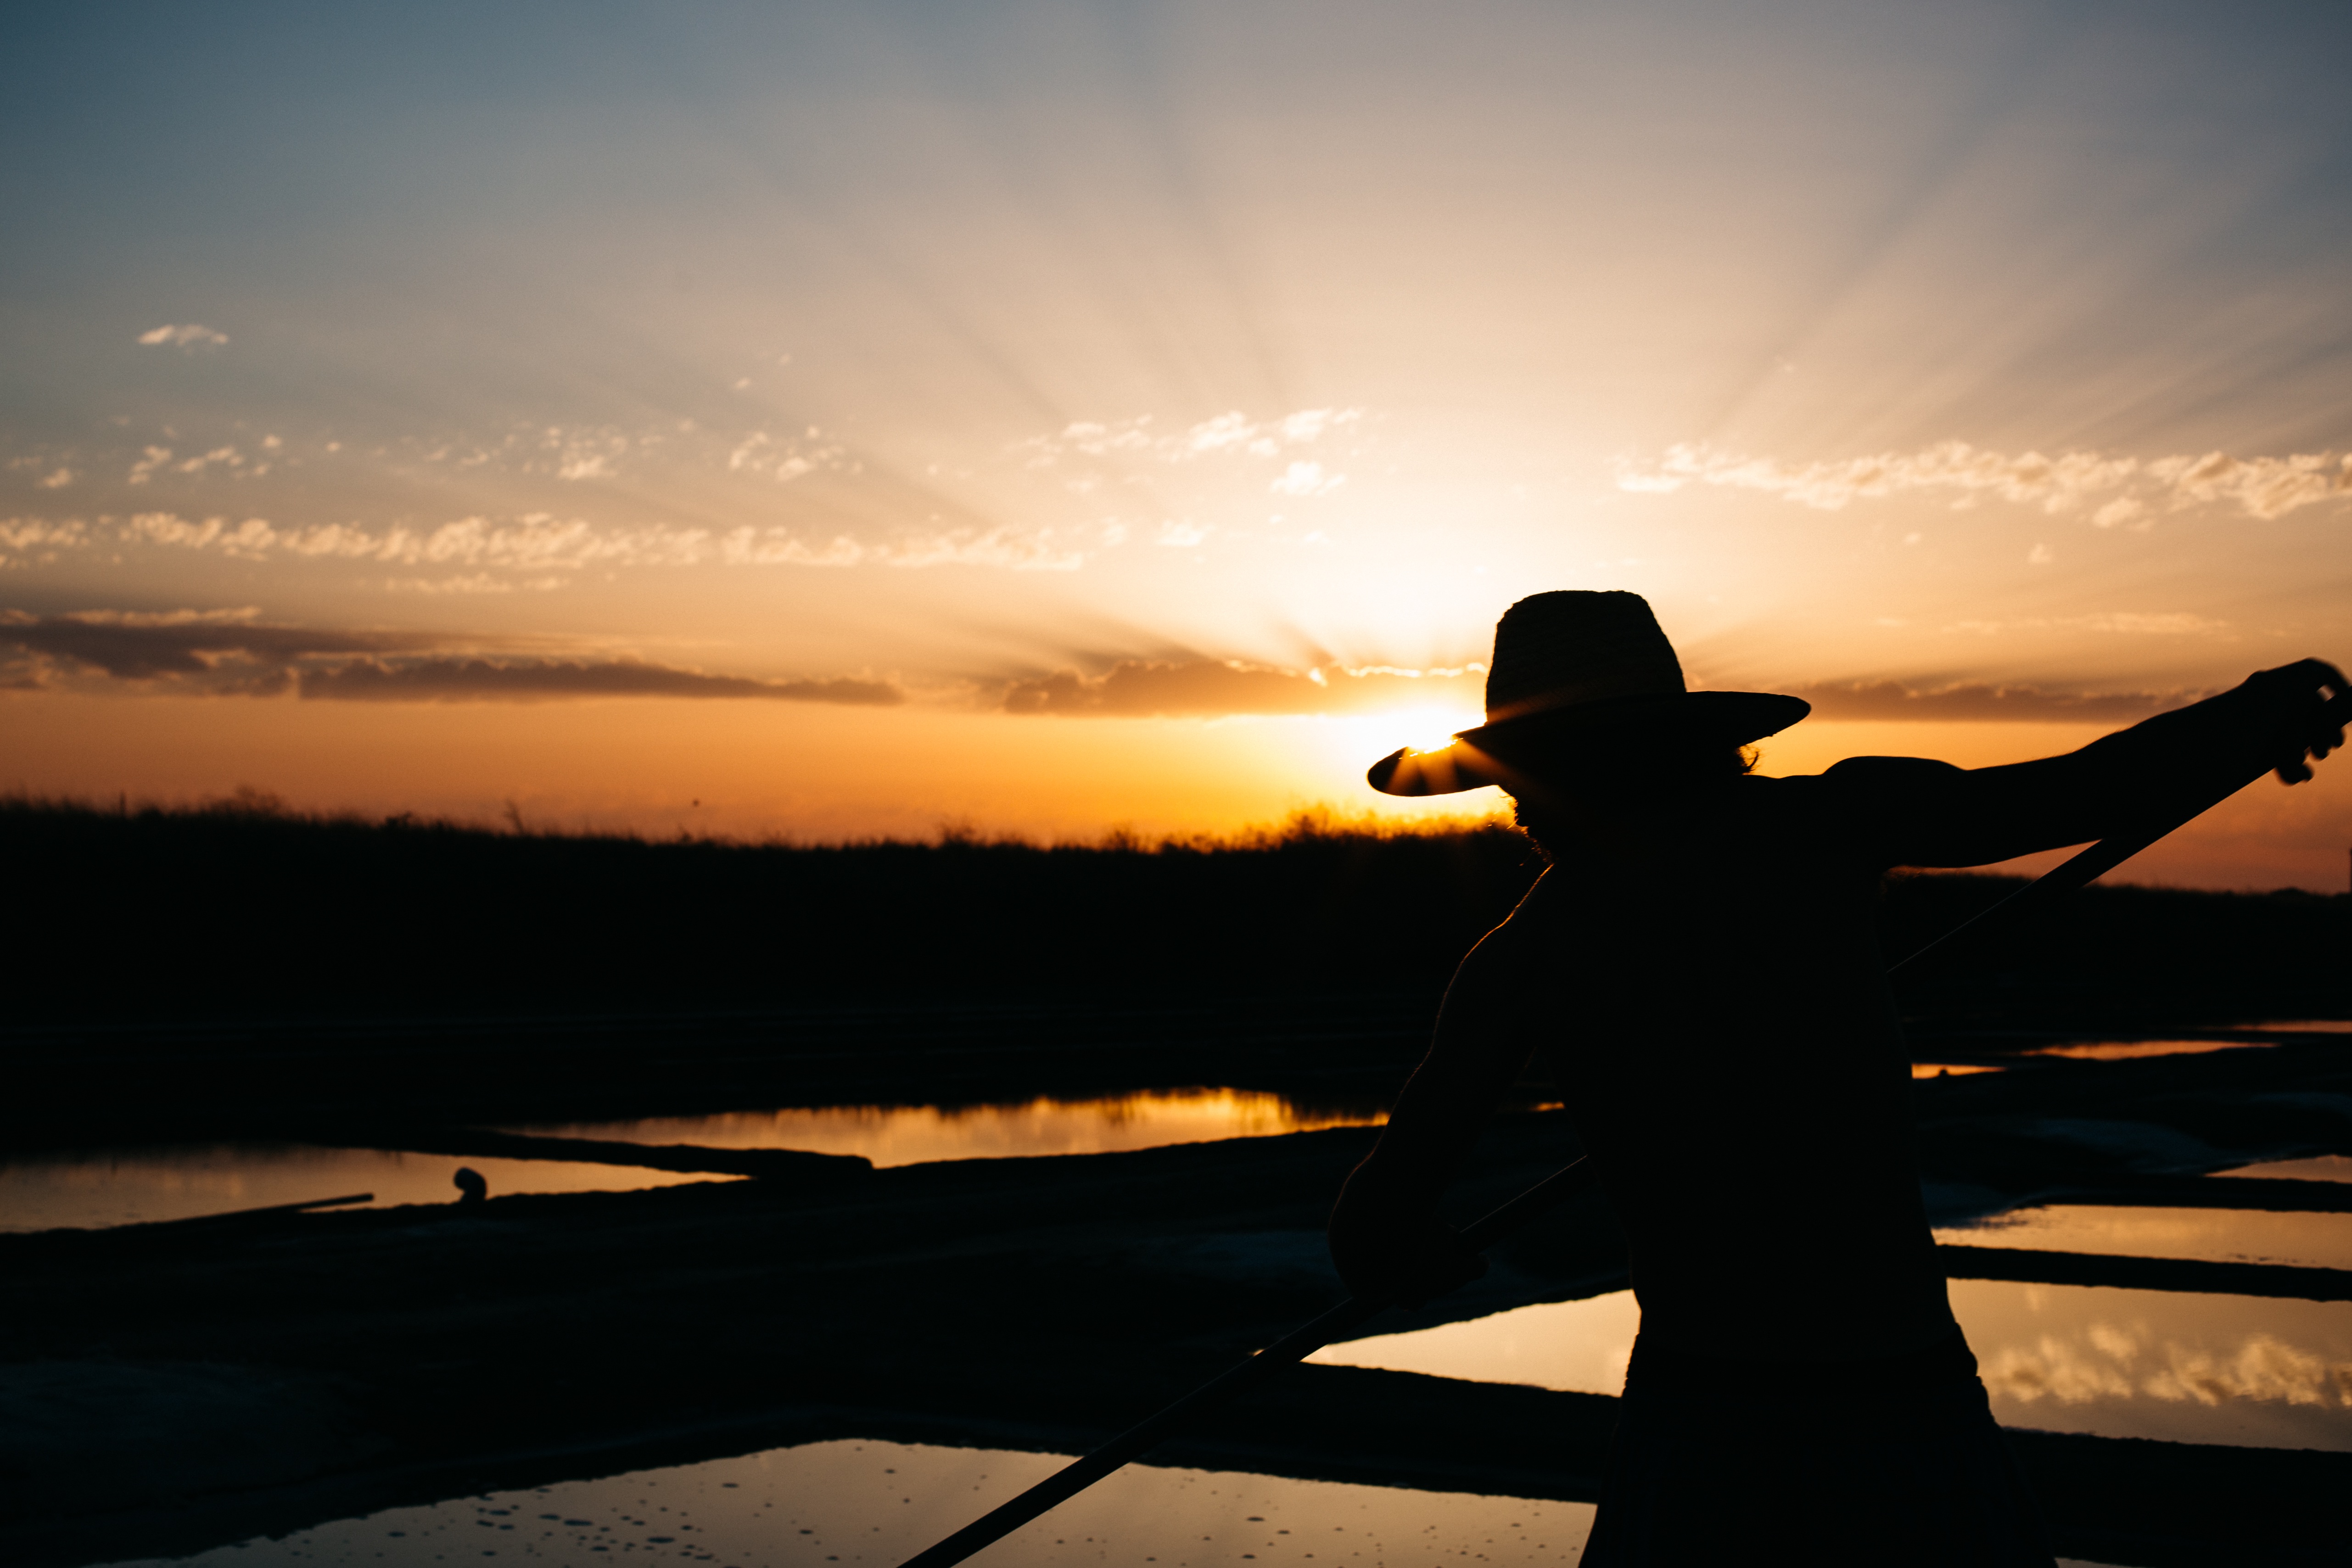
sea, horizon, silhouette, person, cloud, sunrise, sunset, sunlight, morning, dawn, dusk, evening, reflection